Genetic history of Africa

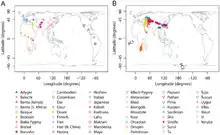
PCA plot of genetic variation of worldwide populations. (A) Geographic coordinates of 53 populations. (B) Procrustes-transformed PCA plot of genetic variation.

The Niger–Congo languages probably originated in or near the area where these languages were spoken prior to Bantu expansion (i.e. West Africa or Central Africa). Its expansion may have been associated with the expansion of agriculture, in the African Neolithic period, following the desiccation of the Sahara in c. 3500 BCE. Proto-Niger-Congo may have originated about 10,000 years before present in the "Green Sahara" of Africa (roughly the Sahel and southern Sahara), and that its dispersal can be correlated with the spread of the bow and arrow by migrating hunter-gatherers, which later developed agriculture.